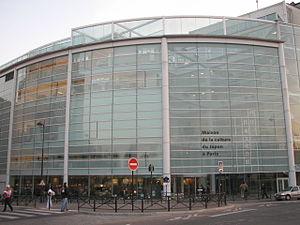
Maison de la culture du Japon à Paris